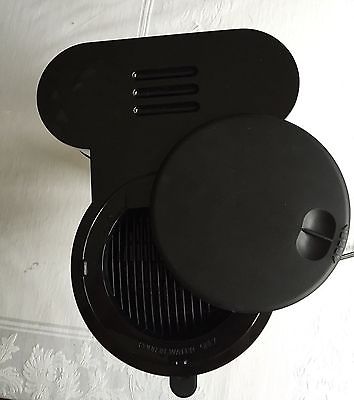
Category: coffee maker